Royal National Rose Society

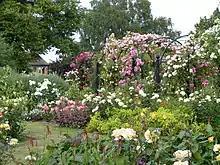
Royal National Rose Society Gardens in 2013

The Royal National Rose Society (RNRS) (1876–2017) was a specialist horticultural organization in the United Kingdom dedicated to the cultivation and appreciation of roses. Founded in 1876 as the "National Rose Society", it was the world's oldest plant society. It was a membership organisation, with members drawn from professional and amateur gardeners and horticultural businesses. Originally based in London, the rose society moved its headquarters to Chiswell Green, near St Albans, Hertfordshire in 1959, where it created the Royal National Rose Society Gardens. In 1965, the society changed its name to the "Royal National Rose Society" (RNRS). At the height of its popularity, the RNRS had 100,000 members and its gardens contained 30,000 rose shrubs. The organisation was dissolved in May, 2017 and the gardens were closed permanently.